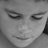
Emotion: neutral